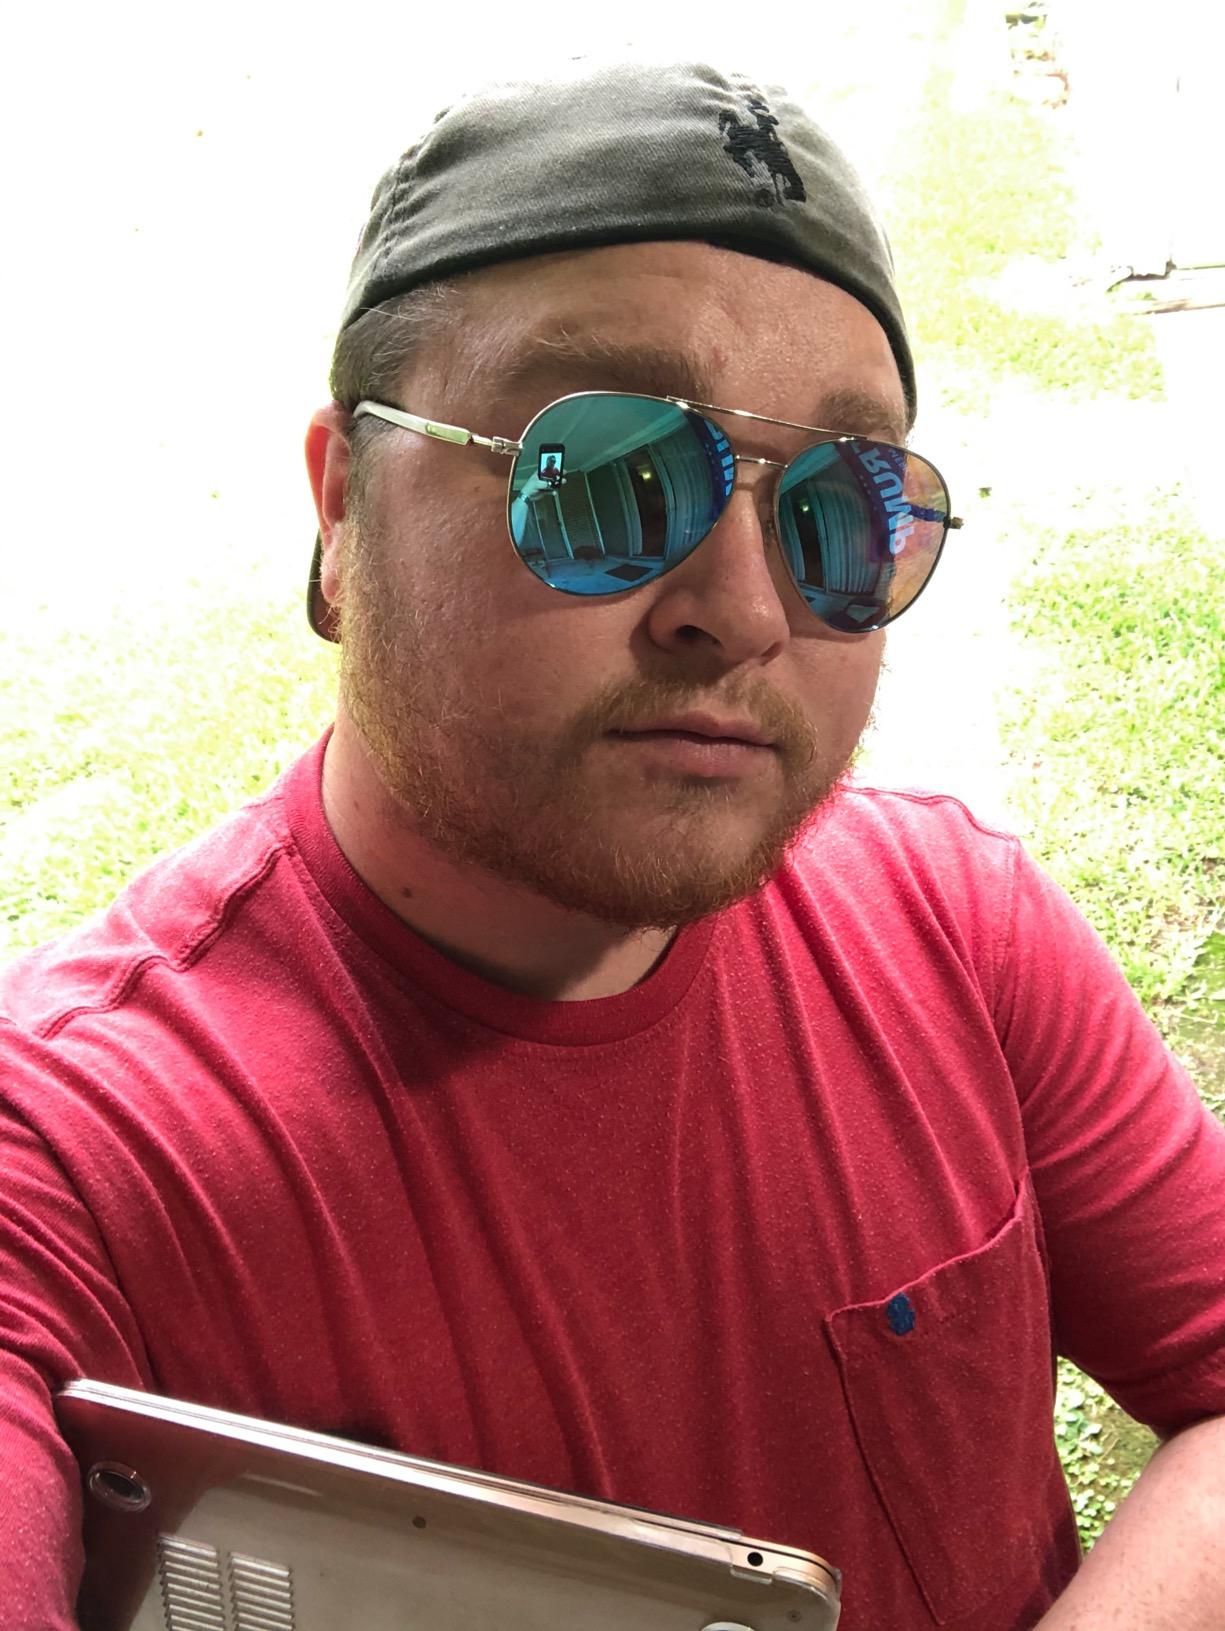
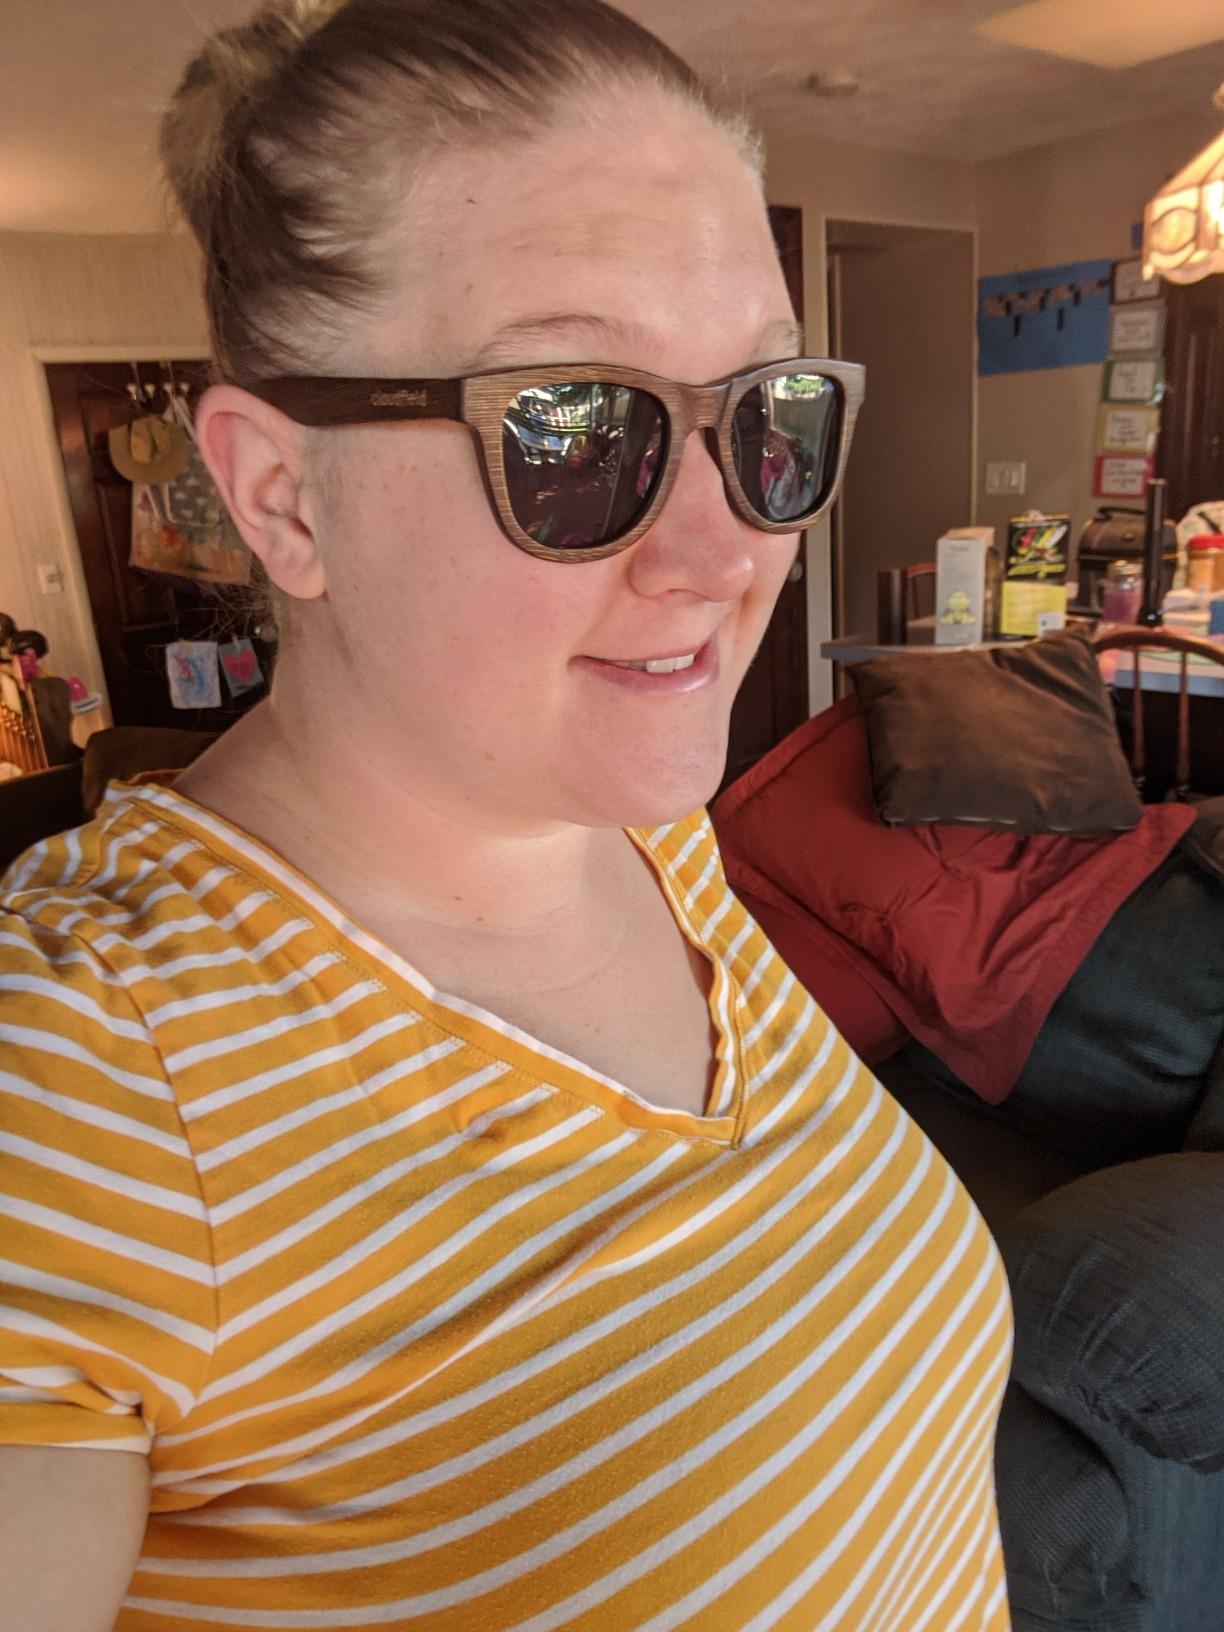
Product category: accessories_sunglasses
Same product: no